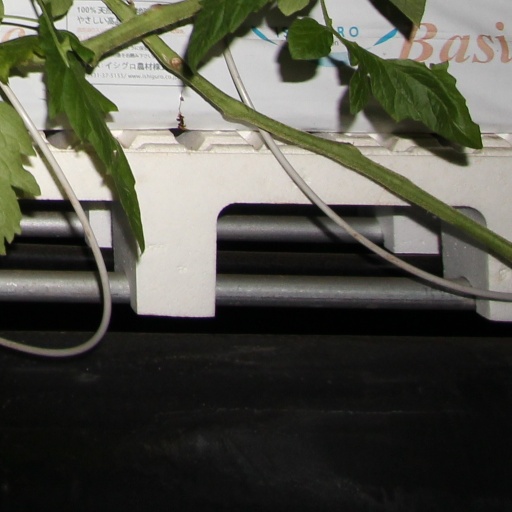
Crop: tomato